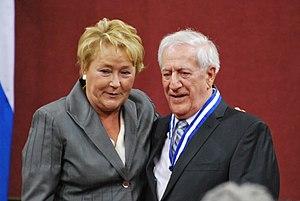
Cérémonie de remise de l'ordre national du Québec 2013. Marc-André Bédard.
Marc-André Bédard, né le 15 août 1935 à Lac-à-la-Croix, est un homme politique et un avocat québécois.